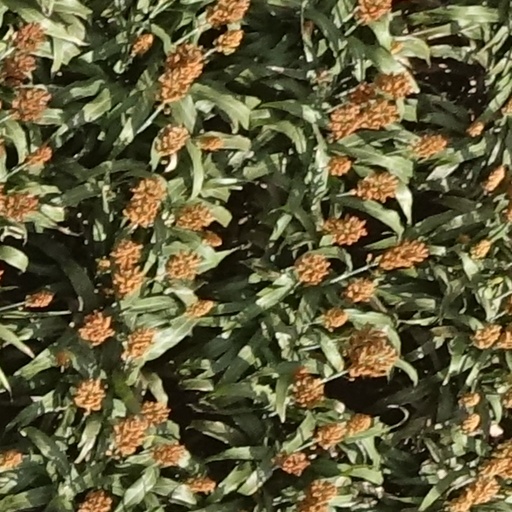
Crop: sorghum